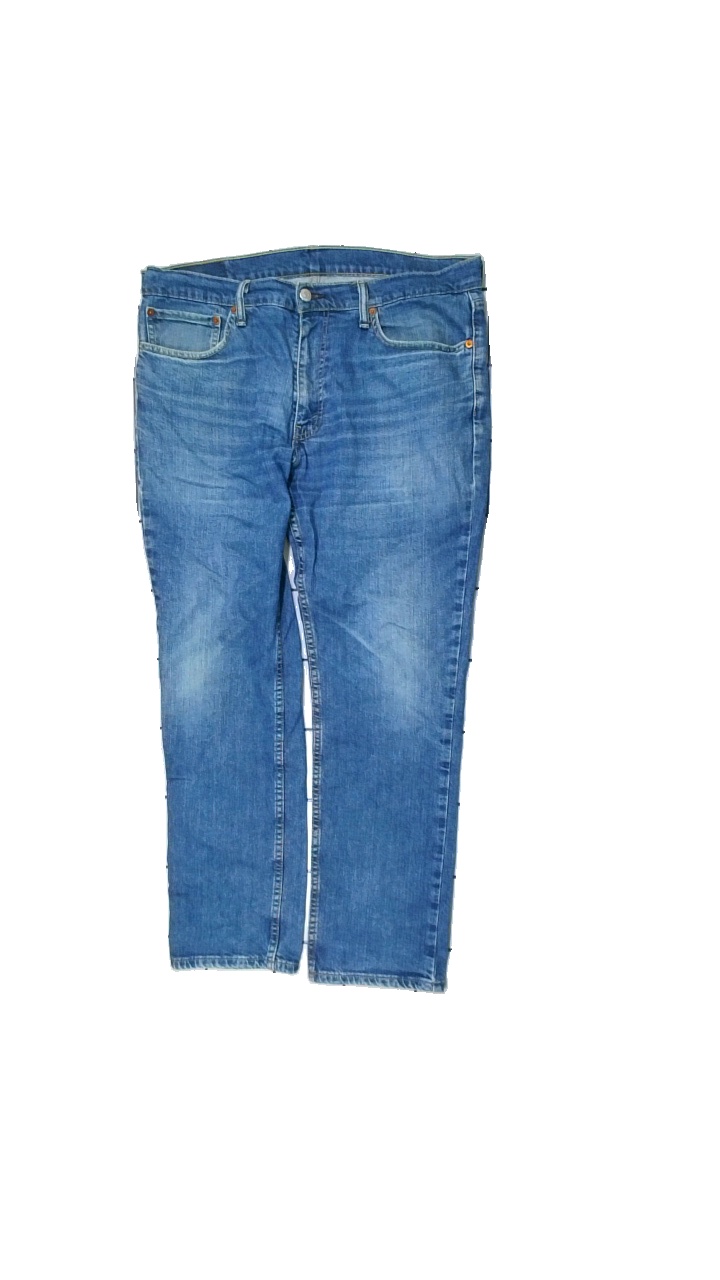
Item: Jeans (Men)
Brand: Levi's
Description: blå  jeans
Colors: Blue, Red
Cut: None
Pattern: Logo print
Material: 100% bomull
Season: All
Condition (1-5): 4
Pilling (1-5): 5
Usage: Reuse
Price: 50-100